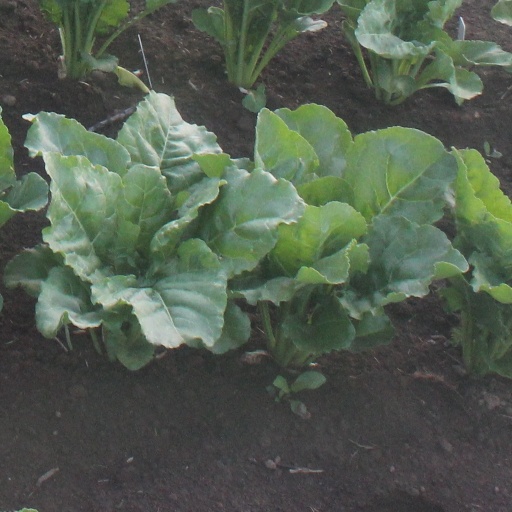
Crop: sugar beet